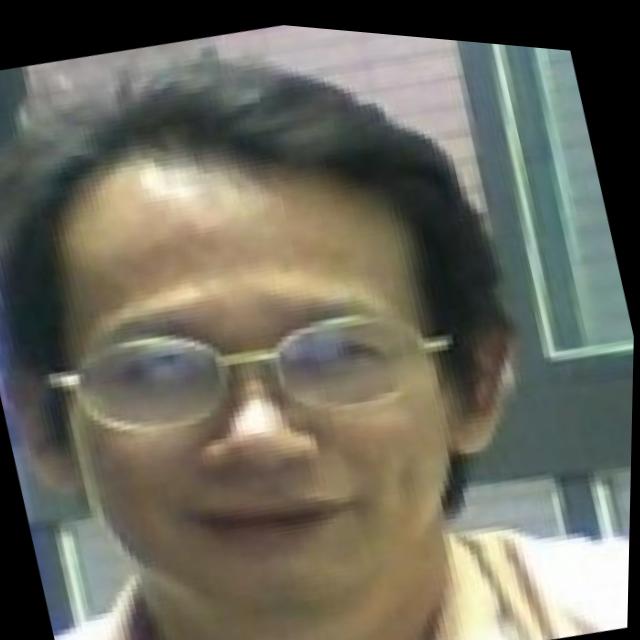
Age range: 45-64